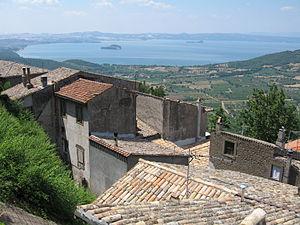
Le lac de Bolsena est un lac de l'Italie centrale, d'origine volcanique, qui s'est formé il y a environ 300 000 ans, à la suite de l'effondrement de certains cratères de la chaîne des monts Vulsini. Il passe pour le plus grand lac volcanique d'Europe.